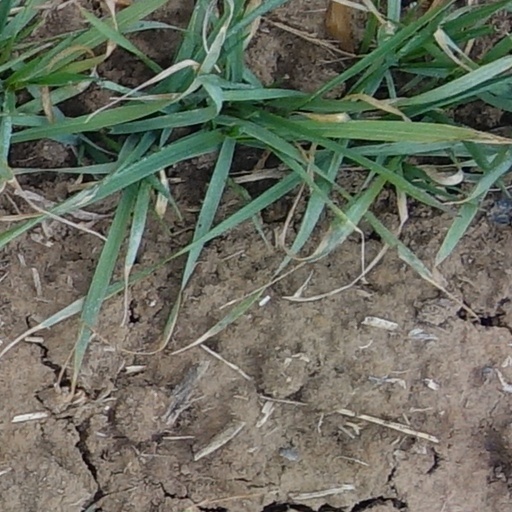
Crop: wheat